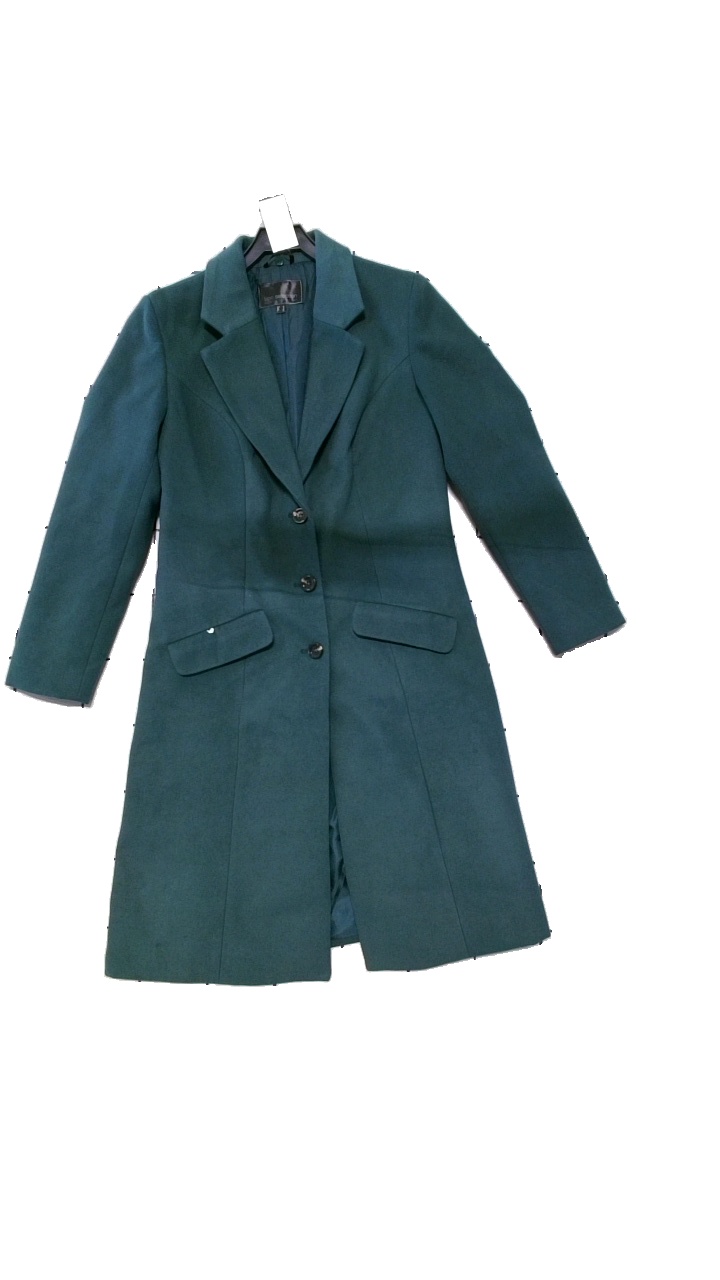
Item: Jacket (Ladies)
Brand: Bpc Selection
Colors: Green
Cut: Long
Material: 90% polyester, 10% viscose
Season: All
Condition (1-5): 4
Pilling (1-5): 3
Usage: Reuse
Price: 250-400